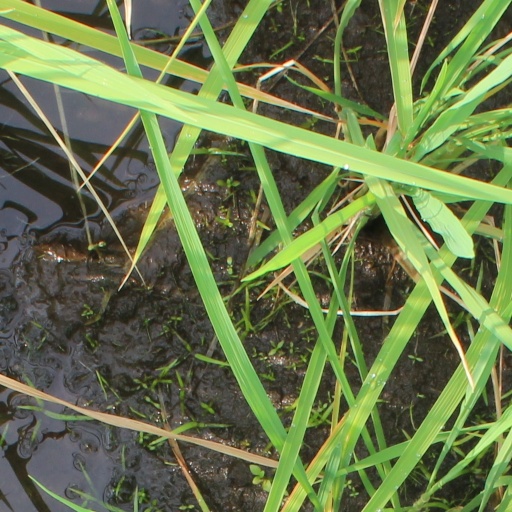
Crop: rice